William Lloyd Garrison

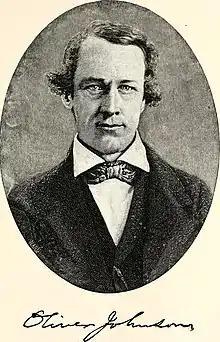
Oliver Johnson

Garrison's appeal for women's mass petitioning against slavery sparked controversy over women's right to a political voice. In 1837, women abolitionists from seven states convened in New York to expand their petitioning efforts and repudiate the social mores that proscribed their participation in public affairs. That summer, sisters Angelina Grimké and Sarah Grimké responded to the controversy aroused by their public speaking with treatises on woman's rightsAngelina's "Letters to Catherine E. Beecher" and Sarah's "Letters on the Equality of the Sexes and Condition of Woman"and Garrison published them first in "The Liberator" and then in book form. Instead of surrendering to appeals for him to retreat on the "woman question", Garrison announced in December 1837 that "The Liberator" would support "the rights of woman to their utmost extent". The Massachusetts Anti-Slavery Society appointed women to leadership positions and hired Abby Kelley as the first of several female field agents.